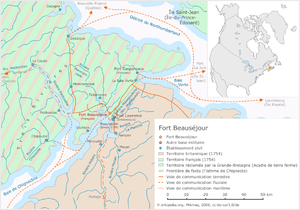
Le Nouveau-Brunswick est une province du Canada. Sa capitale est Fredericton et ses plus grandes villes sont Moncton et Saint-Jean. Les langues officielles de la province sont l'anglais et le français.
Le pays de Gédaïque est une région naturelle du sud-est de la province canadienne du Nouveau-Brunswick.
Le Fort Beauséjour est situé dans le hameau d'Aulac, à Pont-à-Buot, dans la province canadienne du Nouveau-Brunswick, juste au nord de la rivière Mésagouèche qui forme, par son cours d'eau, la frontière avec la province voisine de la Nouvelle-Écosse. Le fort est un lieu historique national depuis 1920.